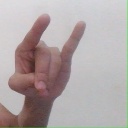
अक्षर: च